G. Suresh Kumar

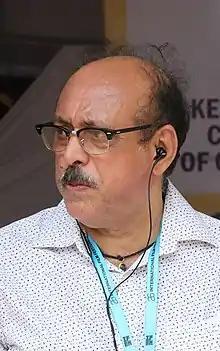
Suresh Kumar at the 2022 International Film Festival of Kerala

G. Suresh Kumar is an Indian film producer and actor known for Poochakkoru Mookuthi and Araam Thamburan. He produces films under the banner Revathy Kalamandhir an Indian film production company based in Thiruvananthapuram which is founded in 1993 by him and he produced more than 32 Malayalam films under this banner.